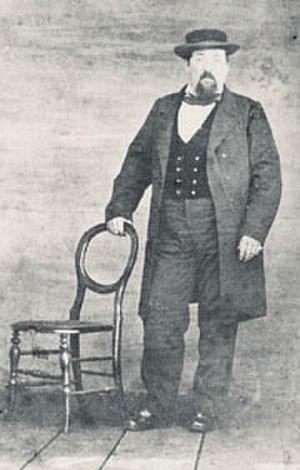
John Deighton, né en novembre 1830 à Kingston-upon-Hull et mort le 29 mai 1875 dans la baie Burrard, mieux connu sous le surnom de Gassy Jack en raison de sa loquacité, est un marin et aubergiste canadien. Le quartier de Gastown à Vancouver, en Colombie-Britannique, est nommé d'après lui.